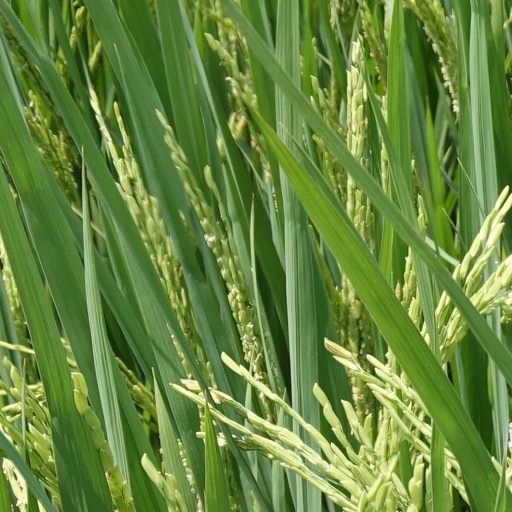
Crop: rice